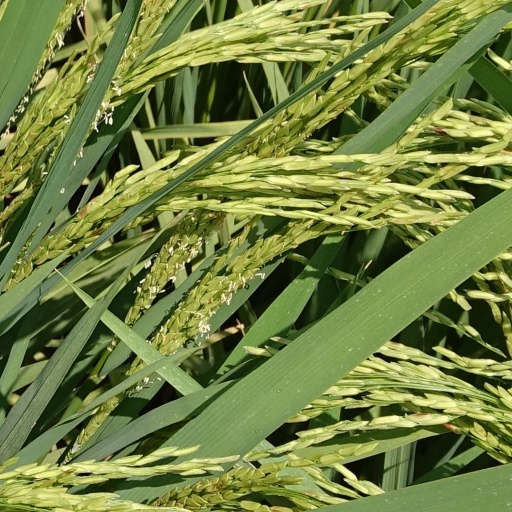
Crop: rice